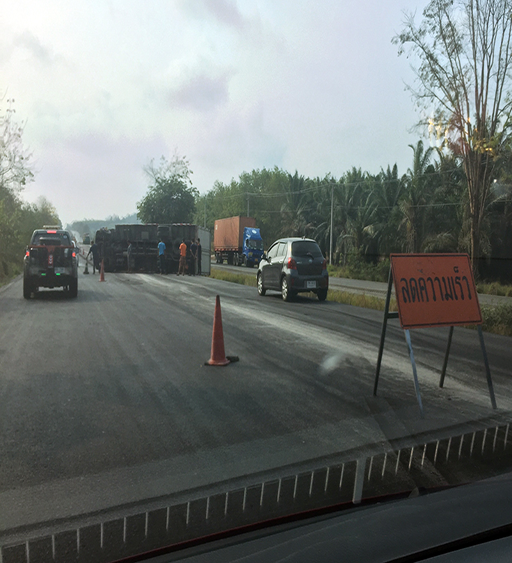
slow down says the sign .